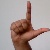
The image shows a hand gesture representing the letter 'L' in Indian Sign Language.